Nominal (linguistics)

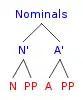
The super category nominals

This suggests English illustrates characteristics of "nominals" at a syntactic level because "nouns" and "adjectives" take the same complements at the head level. Likewise, "verbs" and "prepositions" take the same kinds of complements at the head level. This parallel distribution is predicted by the feature distribution of lexical items.